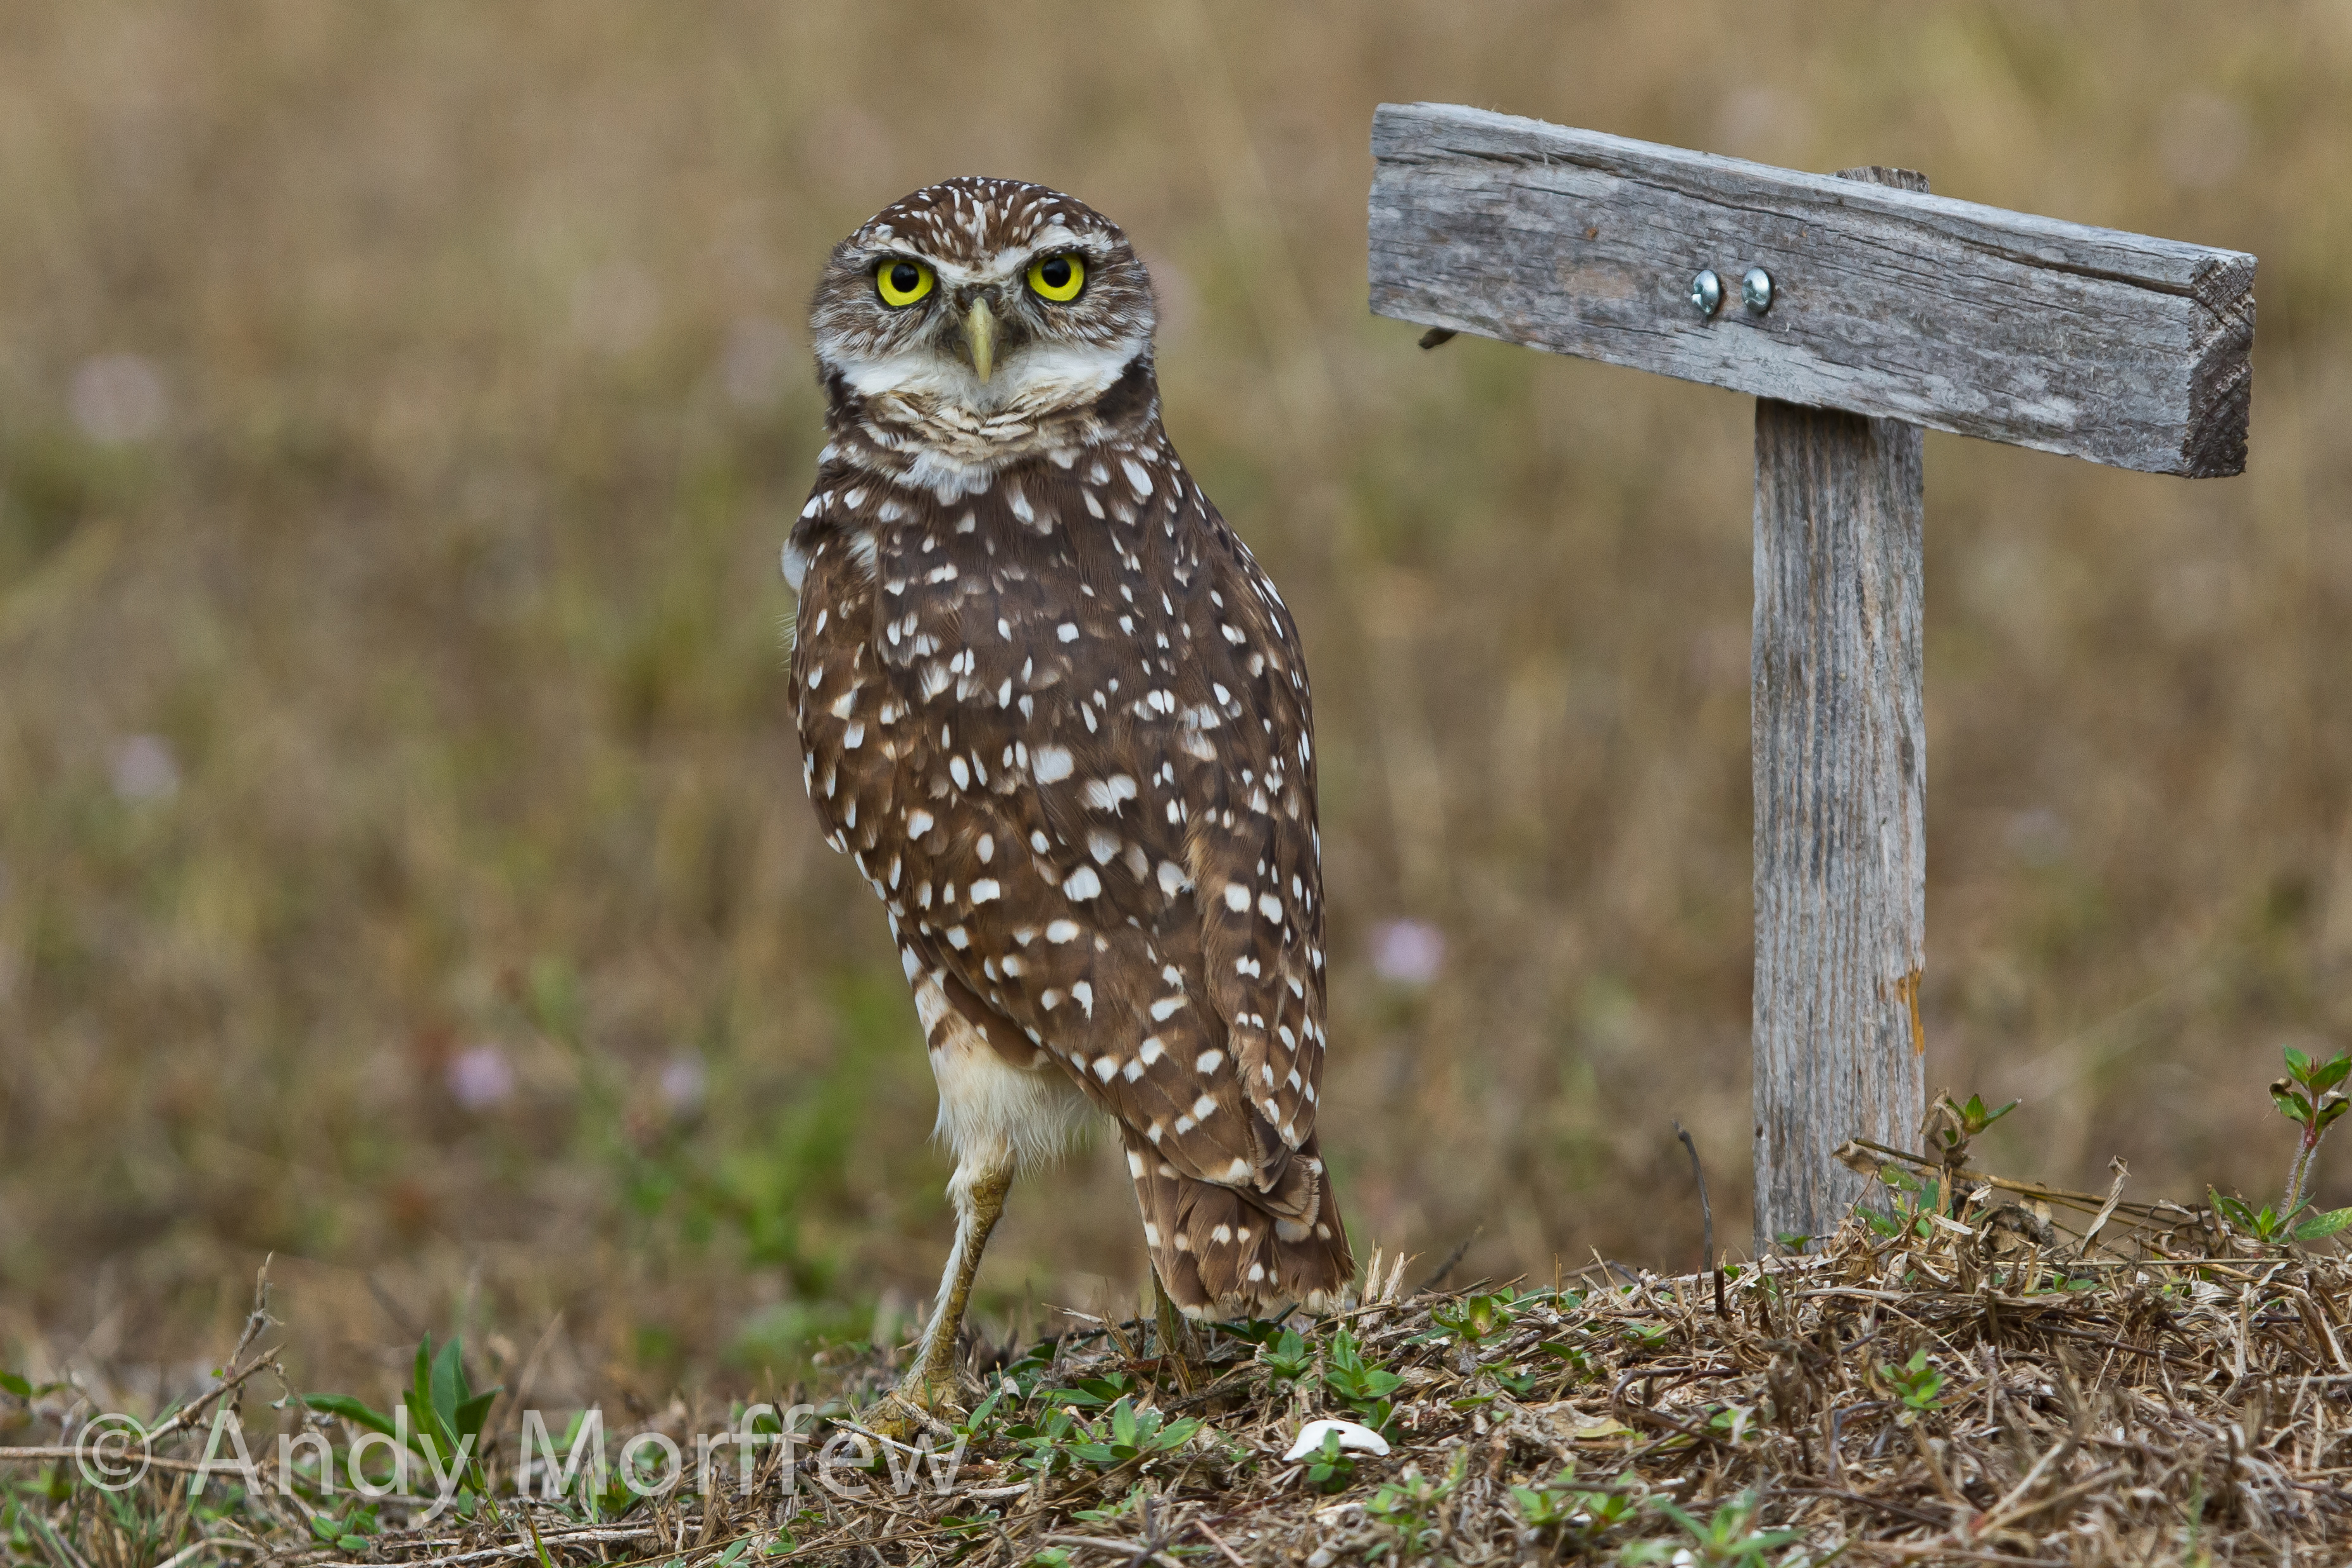
bird, wildlife, beak, island, owl, fauna, bird of prey, vertebrate, marco, falcon, florida, andymorffew, morffew, burrowingowl